Industry in Brazil

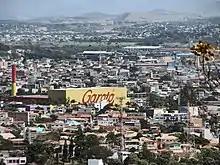
Garoto chocolate factory in Vila Velha.

In the metallurgical business, the South has one of the most famous companies in the country, Tramontina, originally from Rio Grande do Sul and famous manufacturer of knives, pans, shovels and various utensils, which has more than 8,500 employees and 10 manufacturing units. Other famous companies in the South are Marcopolo, a manufacturer of bus bodies, which had a market value of R $2.782 billion in 2015, and Randon, a group of 9 companies specialized in solutions for the transportation, which brings together manufacturers of vehicles, auto parts, and road equipment - employs around 11,000 people and recorded gross sales in 2017 of R $4.2 billion.